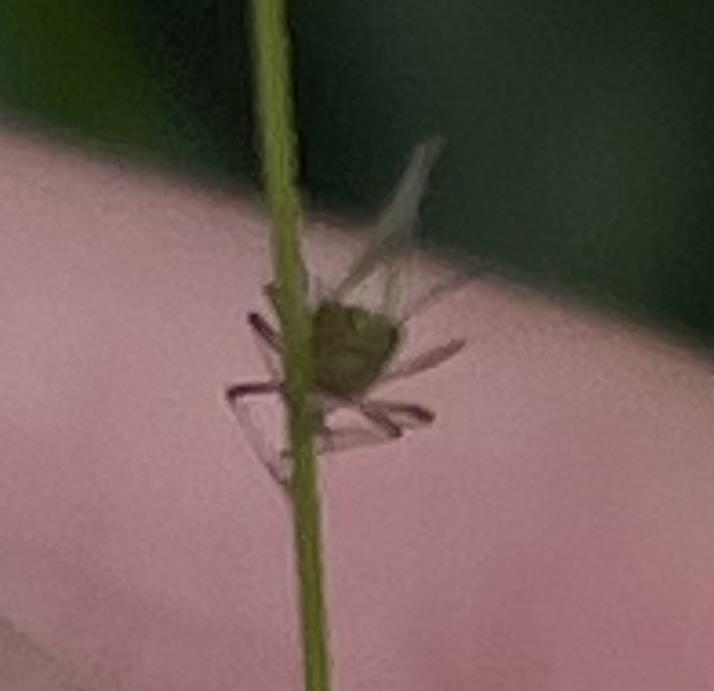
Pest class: english_grain_aphid